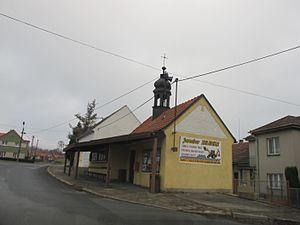
Loza est une commune du district de Plzeň-Nord, dans la région de Plzeň, en République tchèque. Sa population s'élevait à 262 habitants en 2019.